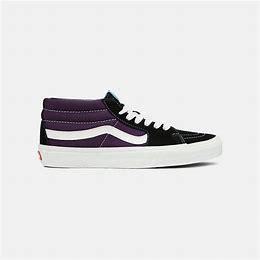
Brand: Vans
Model: SK8 Mid